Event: Nepal Earthquake
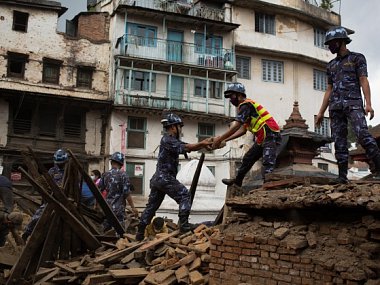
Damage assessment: damage